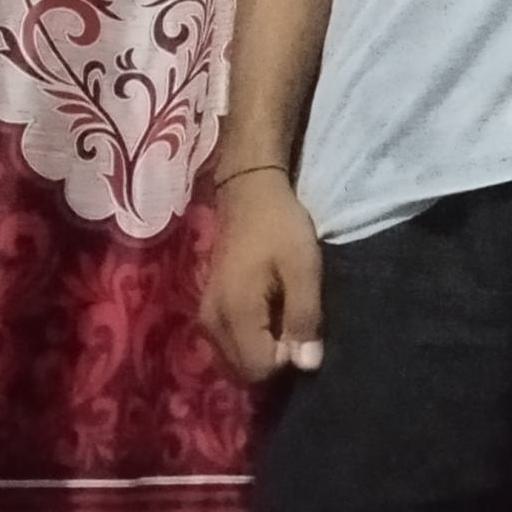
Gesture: no_gesture